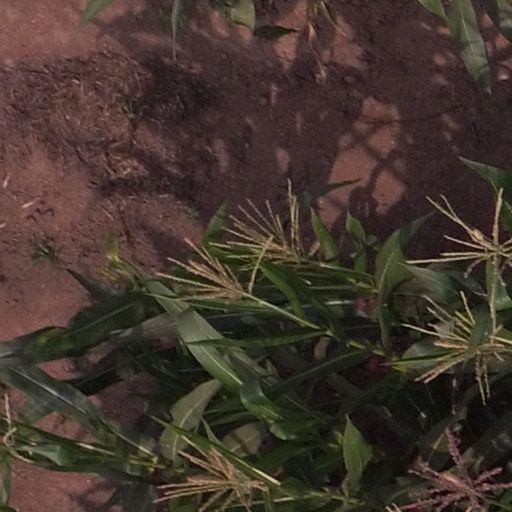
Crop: maize; corn